History of the Arabs

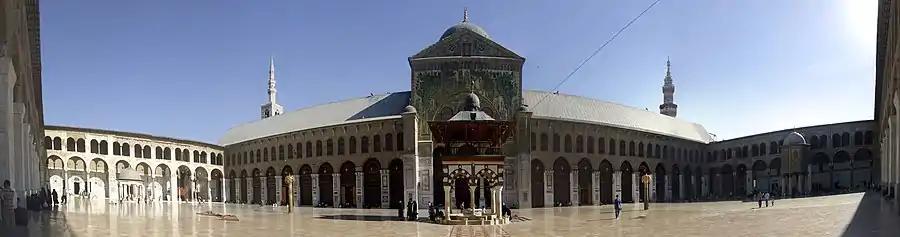
The Umayyad Mosque in Damascus, built in 715, is one of the oldest, largest and best preserved mosques in the world.

In central Arabia and Iraq, the Lakhmids assumed leadership from the Tanukhids and established themselves as clients for the Sasanians by 300 CE, ruling from their capital city of Al-Hirah and acting as a buffer between them and the Romans and unruly nomadic Arab tribes further south. Their Ghassanid counterparts served the same purpose for the Byzantines after their settlement in Syria likely between 250 and 300 CE. The Ghassanids were part of an influx from Yemen due to conflict between the South Arabian kingdoms of Qataban, Himyar and Sabaa in the 2nd and 3rd centuries CE; it's not clear whether or not Ghassanids originally spoke Arabic or a South Semitic language like the ones spoken in Yemen at the time. Upon their settlement in the Levant around 300 CE, the Ghassanids also became part of the "foederati", along with several other Arab tribes in the region including Banu Amilah and Banu Judham.